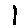
Label: 1